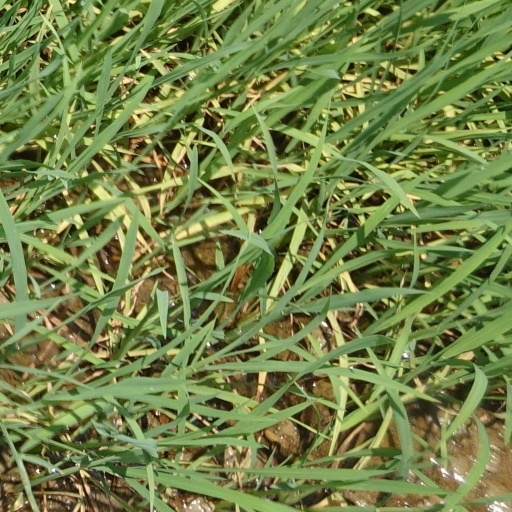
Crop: rice